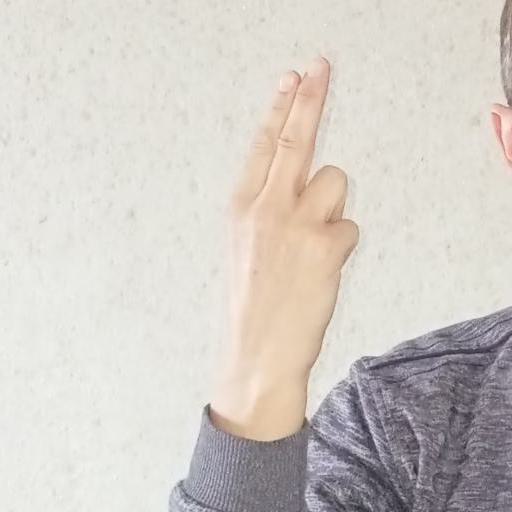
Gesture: two_up_inverted